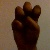
The image shows a hand gesture representing the letter 'E' in Indian Sign Language.